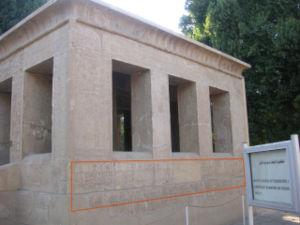
Les nomes, au nombre de trente-huit pendant l'Ancien Empire et le Moyen Empire et quarante-deux à l’époque ptolémaïque, sont les circonscriptions administratives de l’Ancienne Égypte.